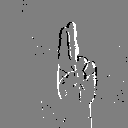
ASL letter: u